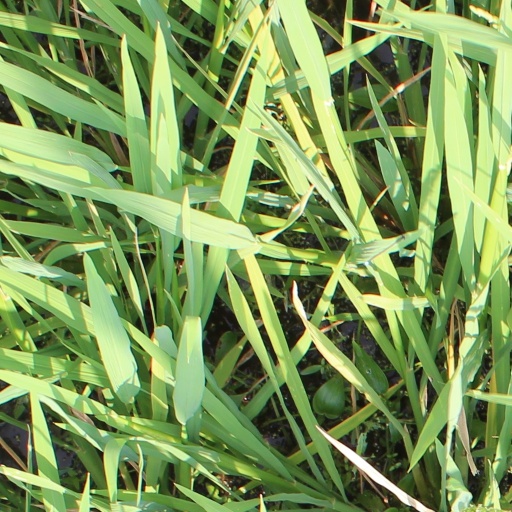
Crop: rice